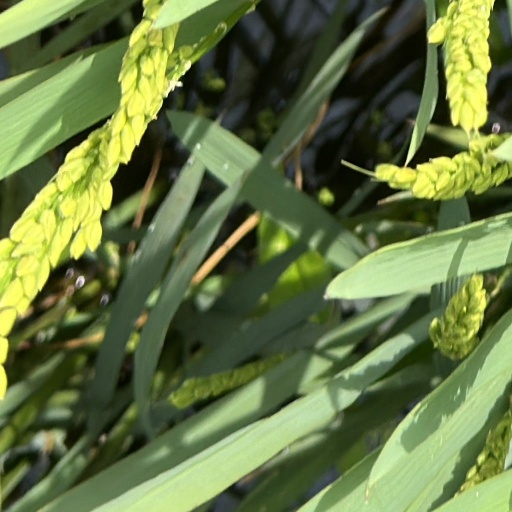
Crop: rice